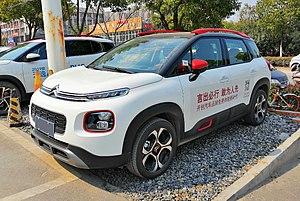
Les plate-formes PF sont des plates-formes développées par le groupe PSA. Elles équipent notamment des citadines, monospaces, berlines ainsi que SUV.
Le C4 Aircross est un crossover commercialisé par le constructeur automobile français Citroën. La première génération, vendue de juin 2012 à novembre 2017 en Europe est basée sur le Mitsubishi ASX. La deuxième génération, présentée en avril 2018 et commercialisée en Chine, est une version allongée du Citroën C3 Aircross.